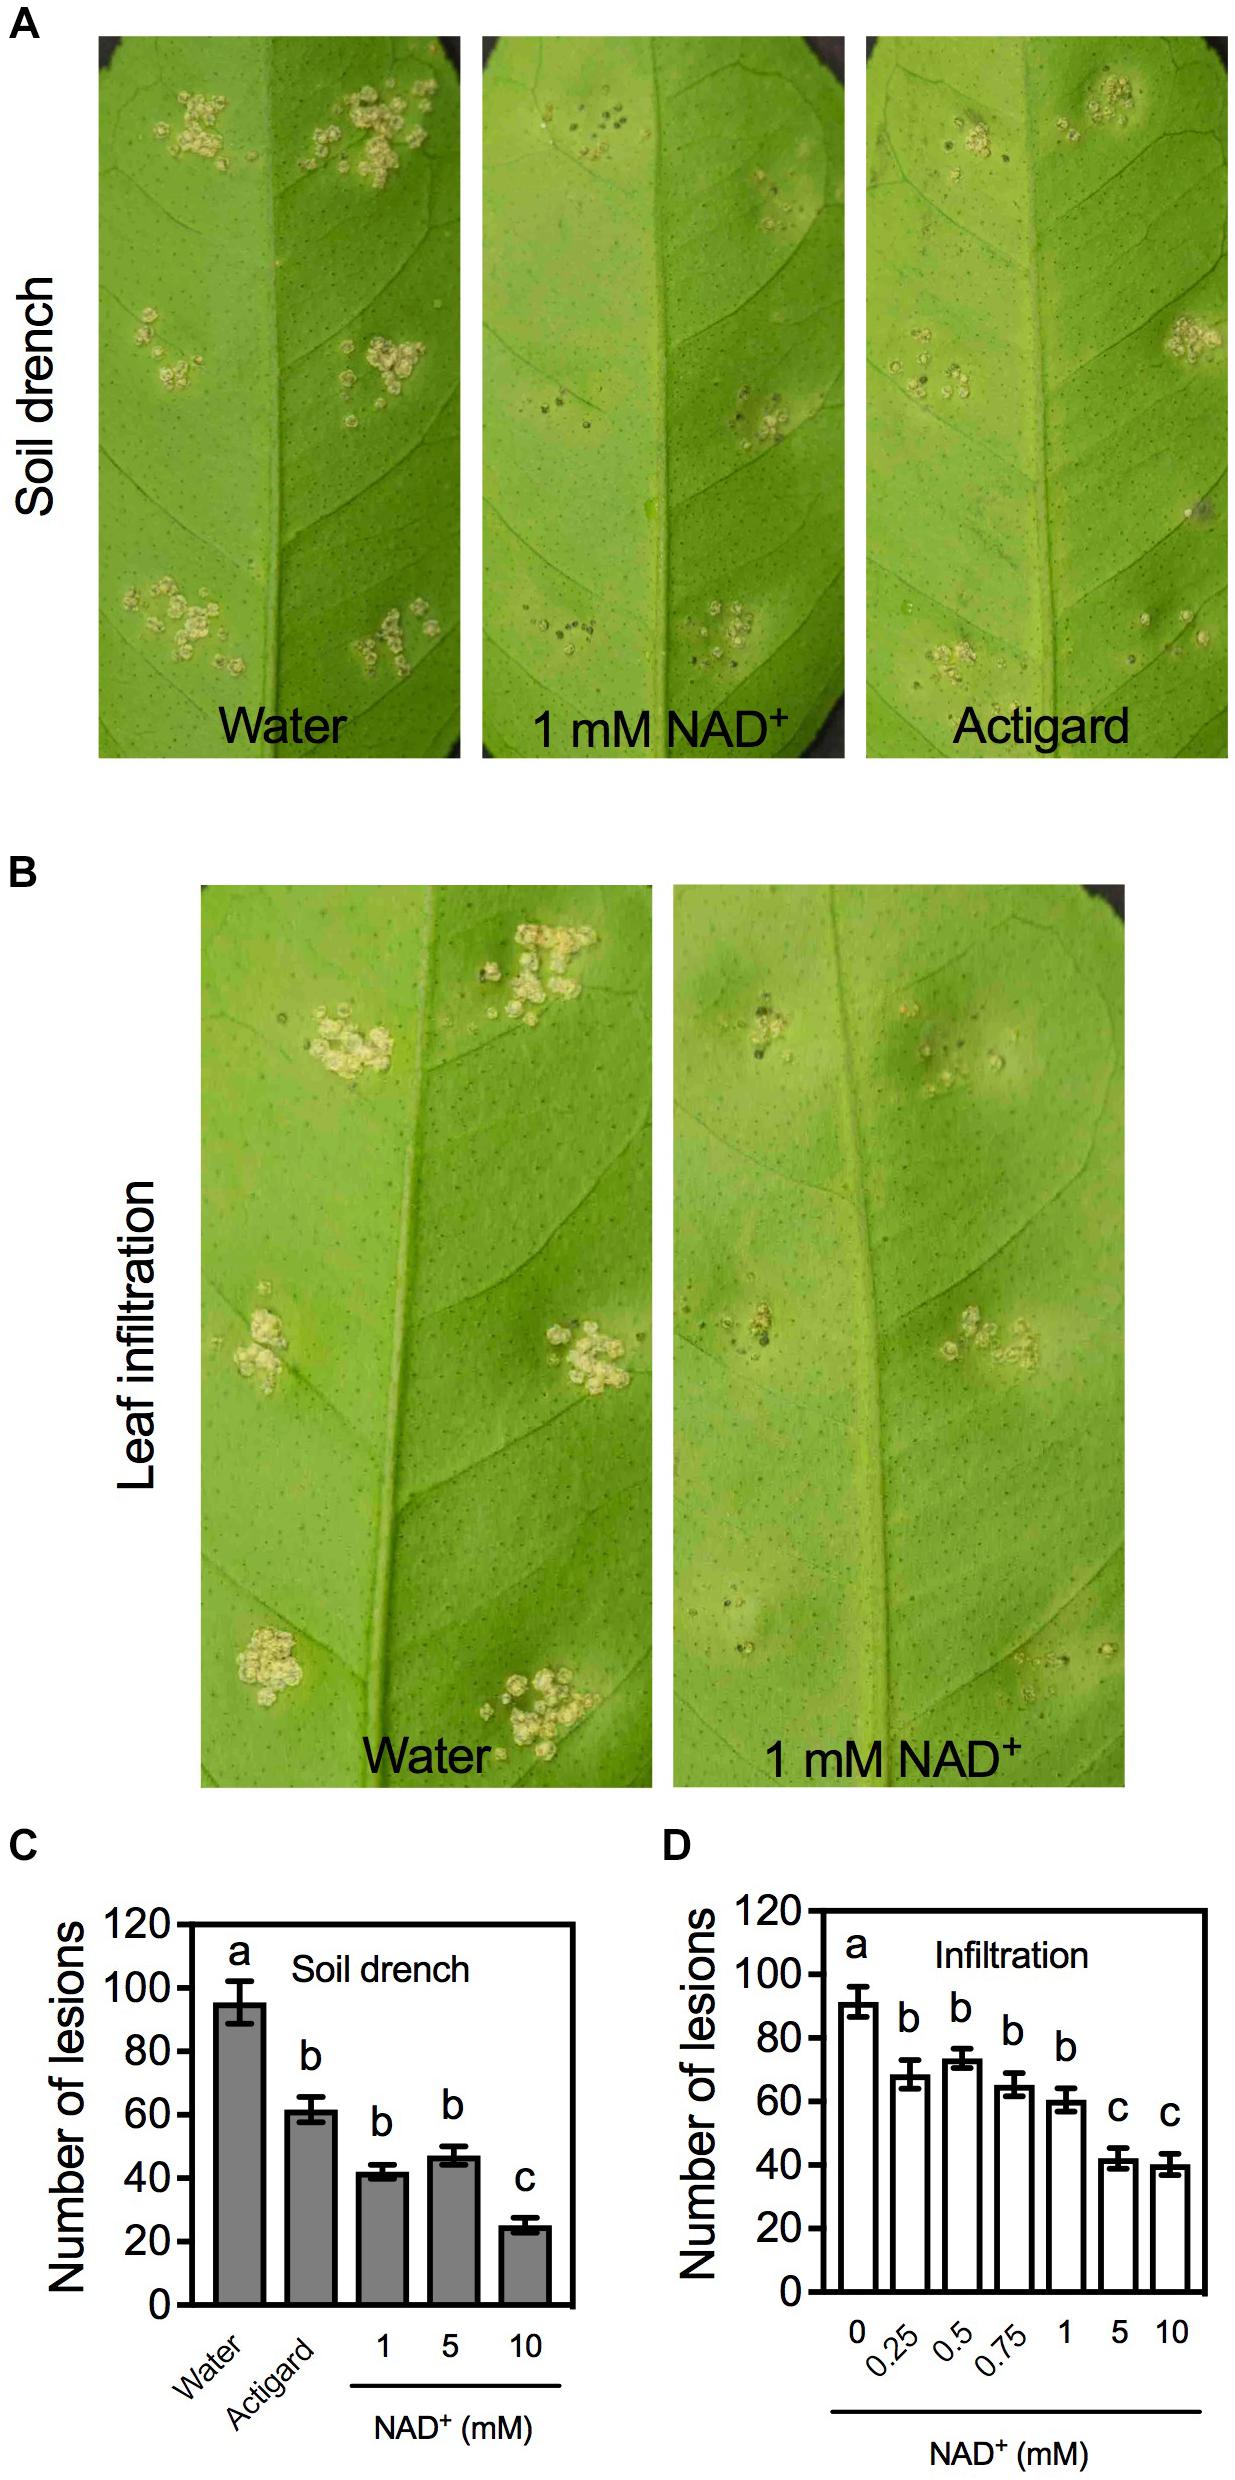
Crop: unknown
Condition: citrus_citrus_canker